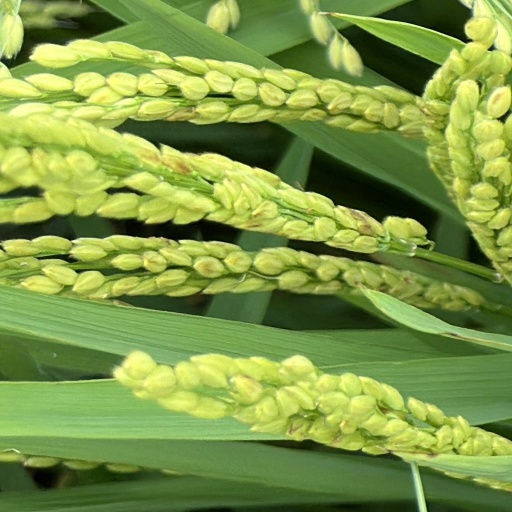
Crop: rice